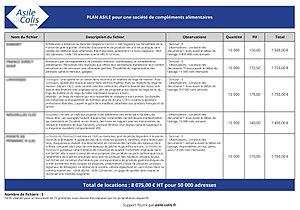
Un exemple de devis d'asile-colis
L'asile colis, également appelé asilage, est une technique de marketing direct dont le principe consiste à insérer dans un colis un document, un coupon de réduction, un catalogue ou encore un échantillon en provenance d’une autre société non concurrente.